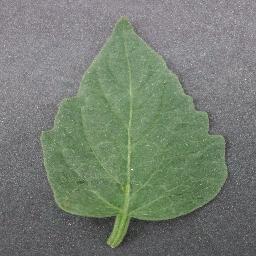
Label: Tomato___healthy